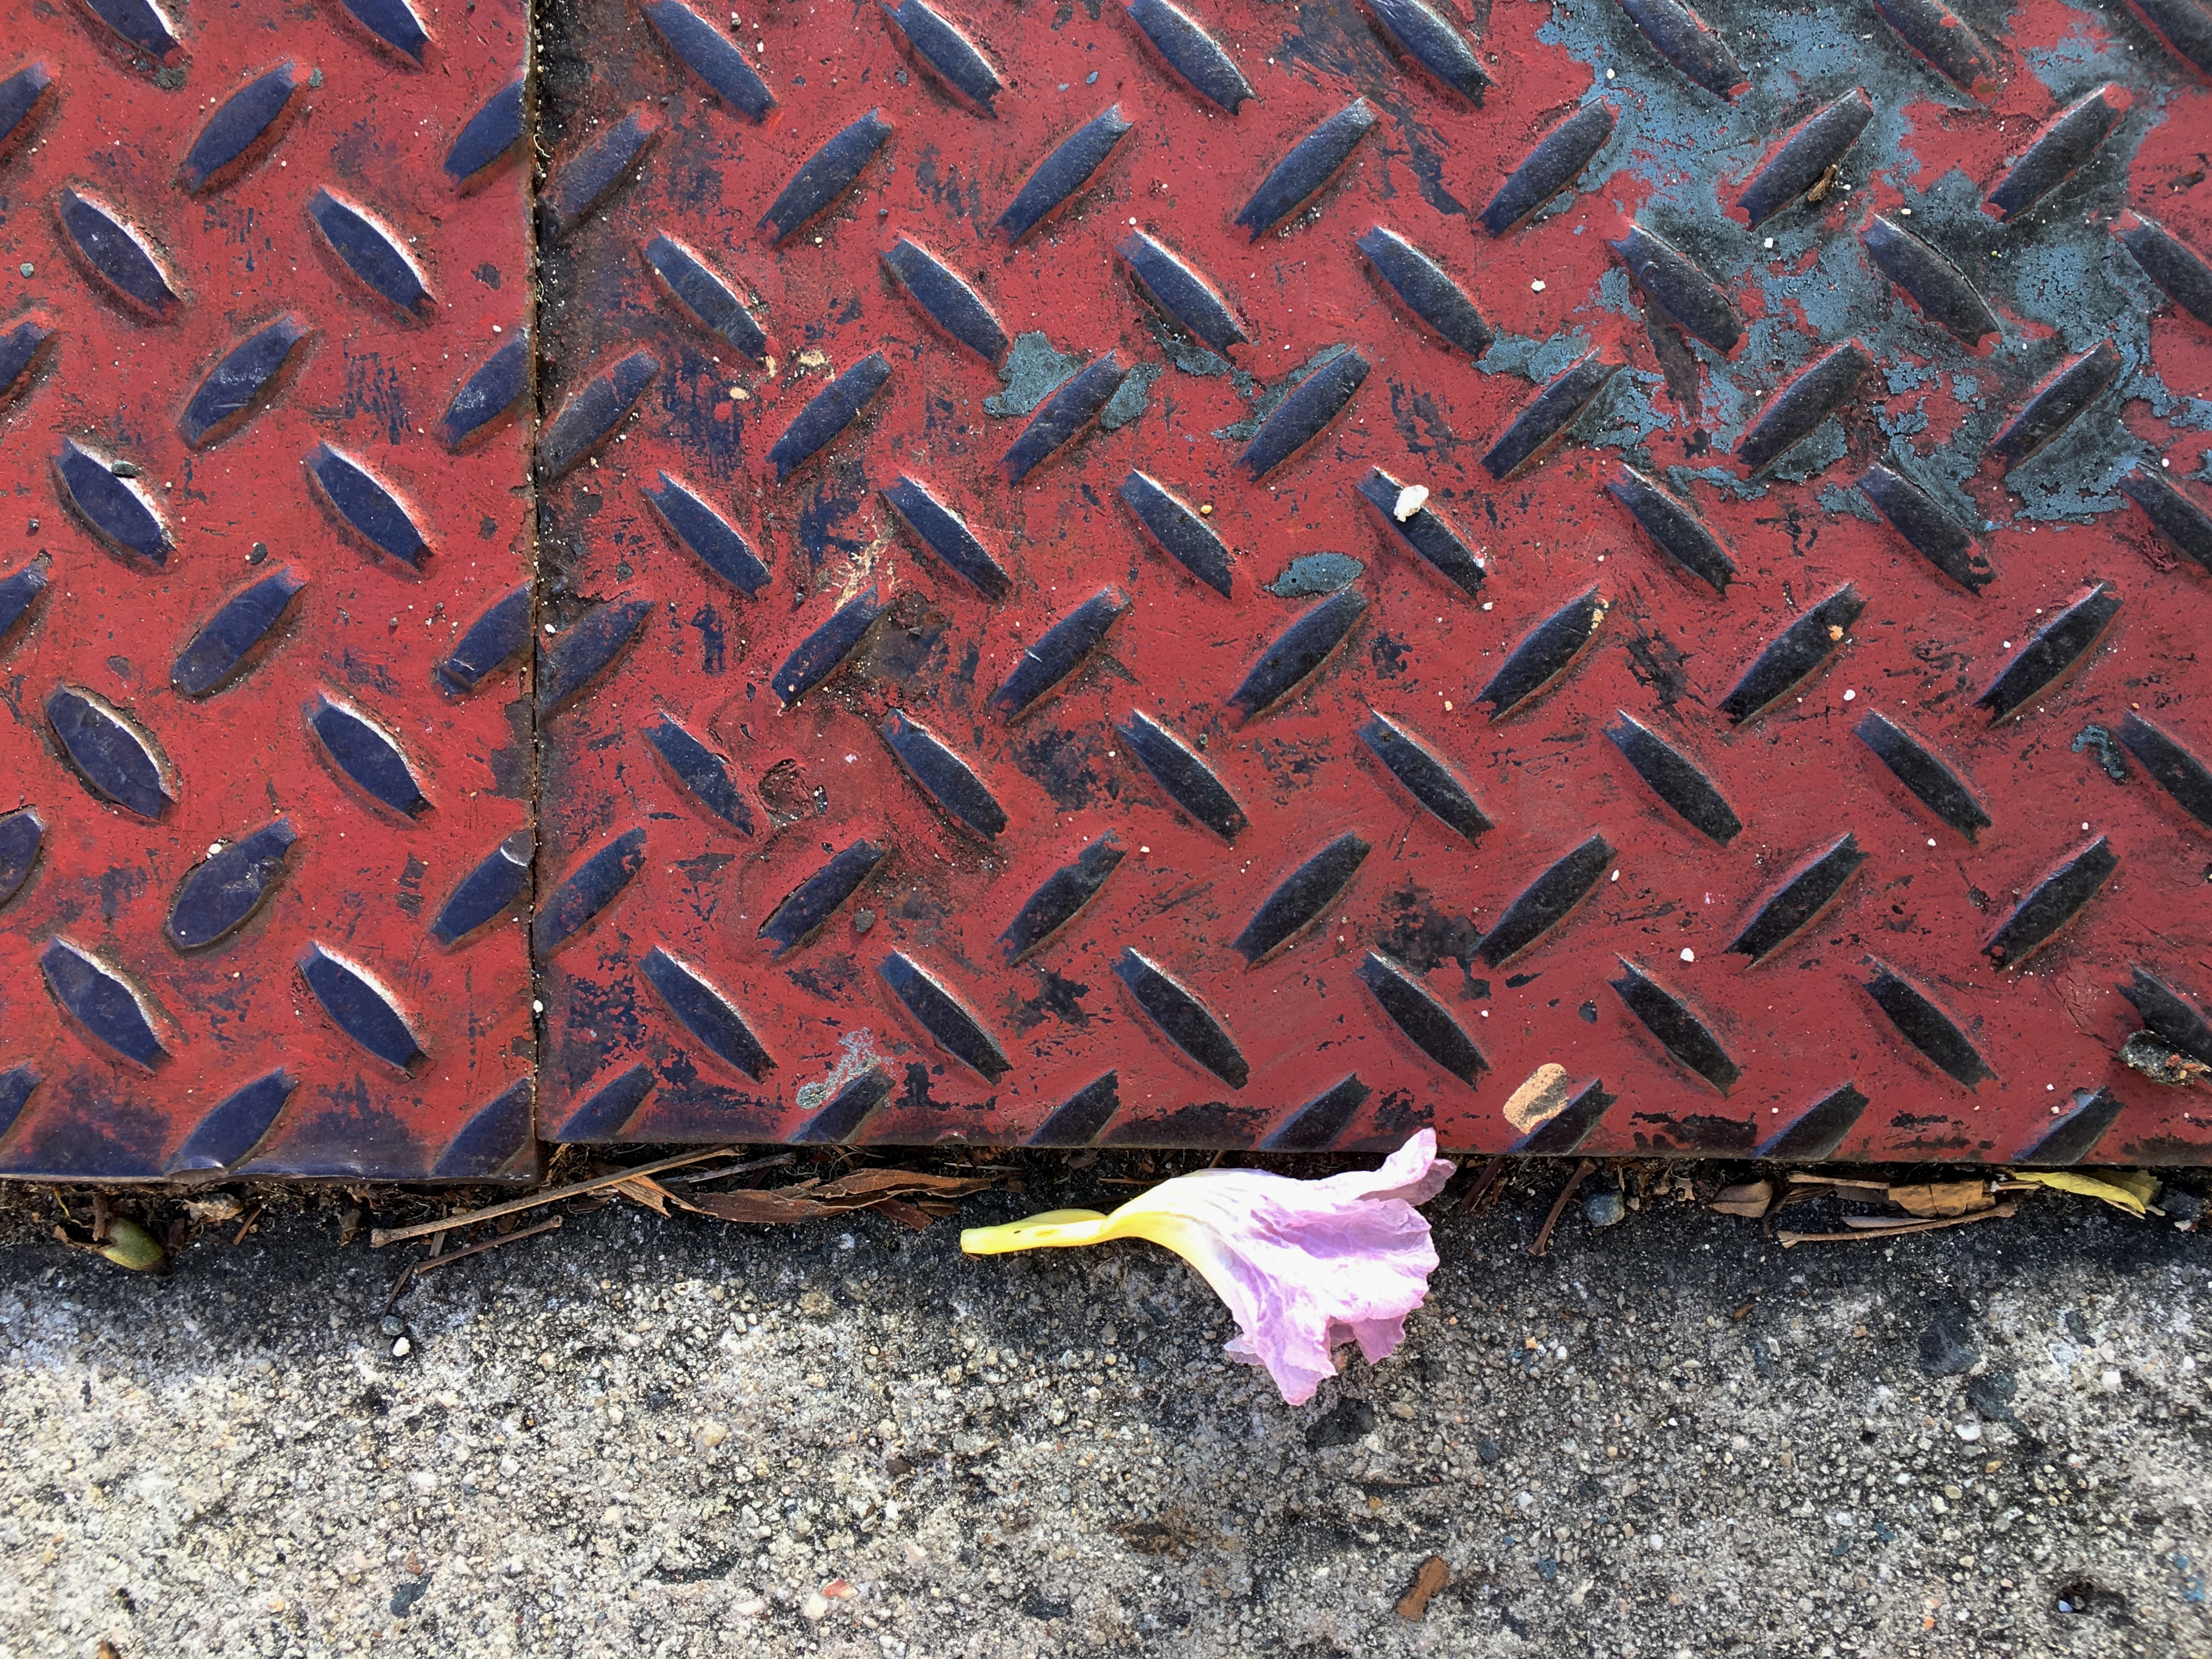
leaf, pattern, red, color, soil, art, flooring